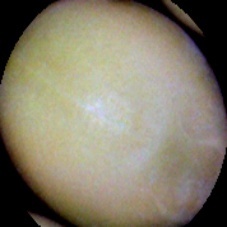
Label: Immature